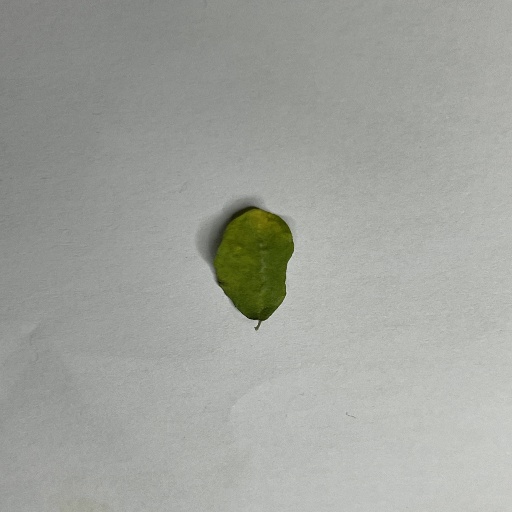
Species: Sojina
Leaf condition: Bacterial Spot